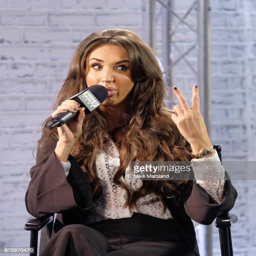
person speaks at the event